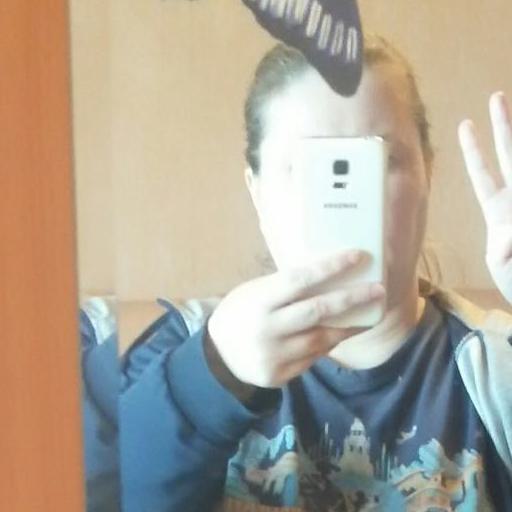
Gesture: no_gesture